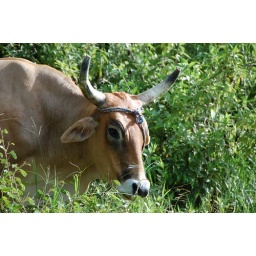
Cows in the field next to mom's house